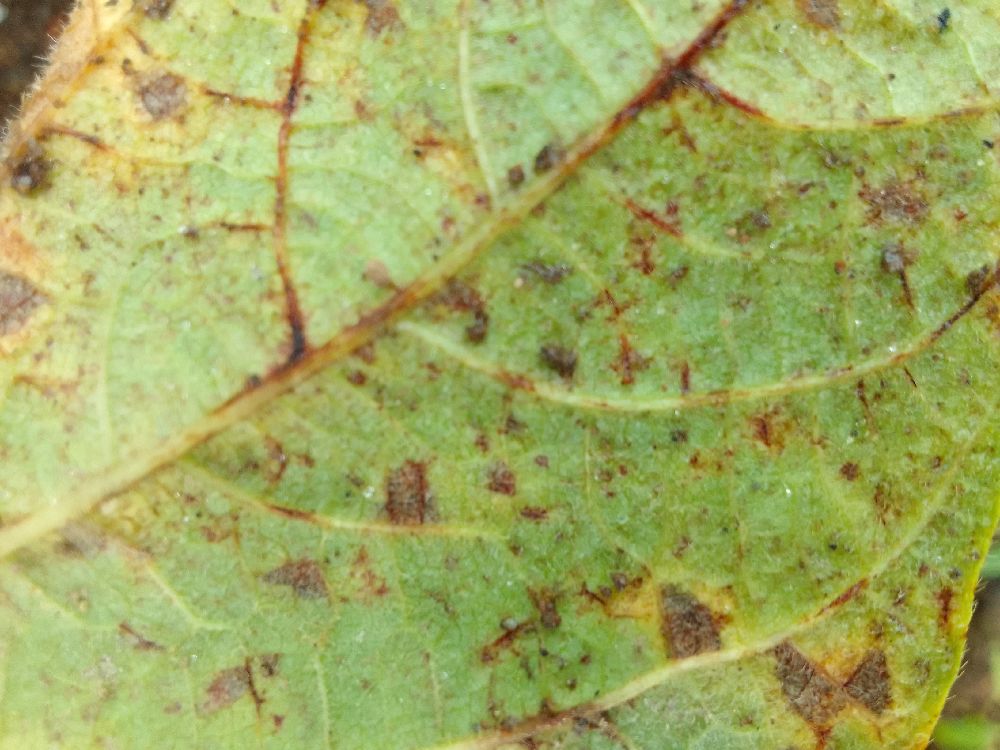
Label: anthracnose